Freiwilliger Helfer der Grenztruppen

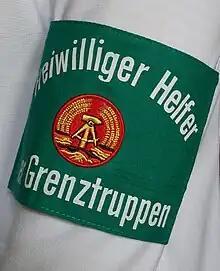
The armband of the Voluntary Auxiliary of the Border Troops)

14 May 1955 saw the accession to the Warsaw Pact of the GDR, with which the inner German border became the dividing line between two opposing military blocs (NATO and Warsaw Pact) and social systems. On 25 August 1952, the first 543 volunteers of the border police had been called in to secure the border, not yet under their later official name. The membership in the Warsaw Pact demanded that the GDR leadership increase the protection of the inner German border. Therefore, on 1 December 1955, the border police took over securing the entire state border of the GDR, including the borders with the People's Republic of Poland and Czechoslovakia. The border with West Berlin at that time was completely defeated by the Soviet administration in Berlin. As a result, the party and state authorities passed resolutions and regulations to support the border police, which did not have enough resources to cover the inner-German border nationwide.